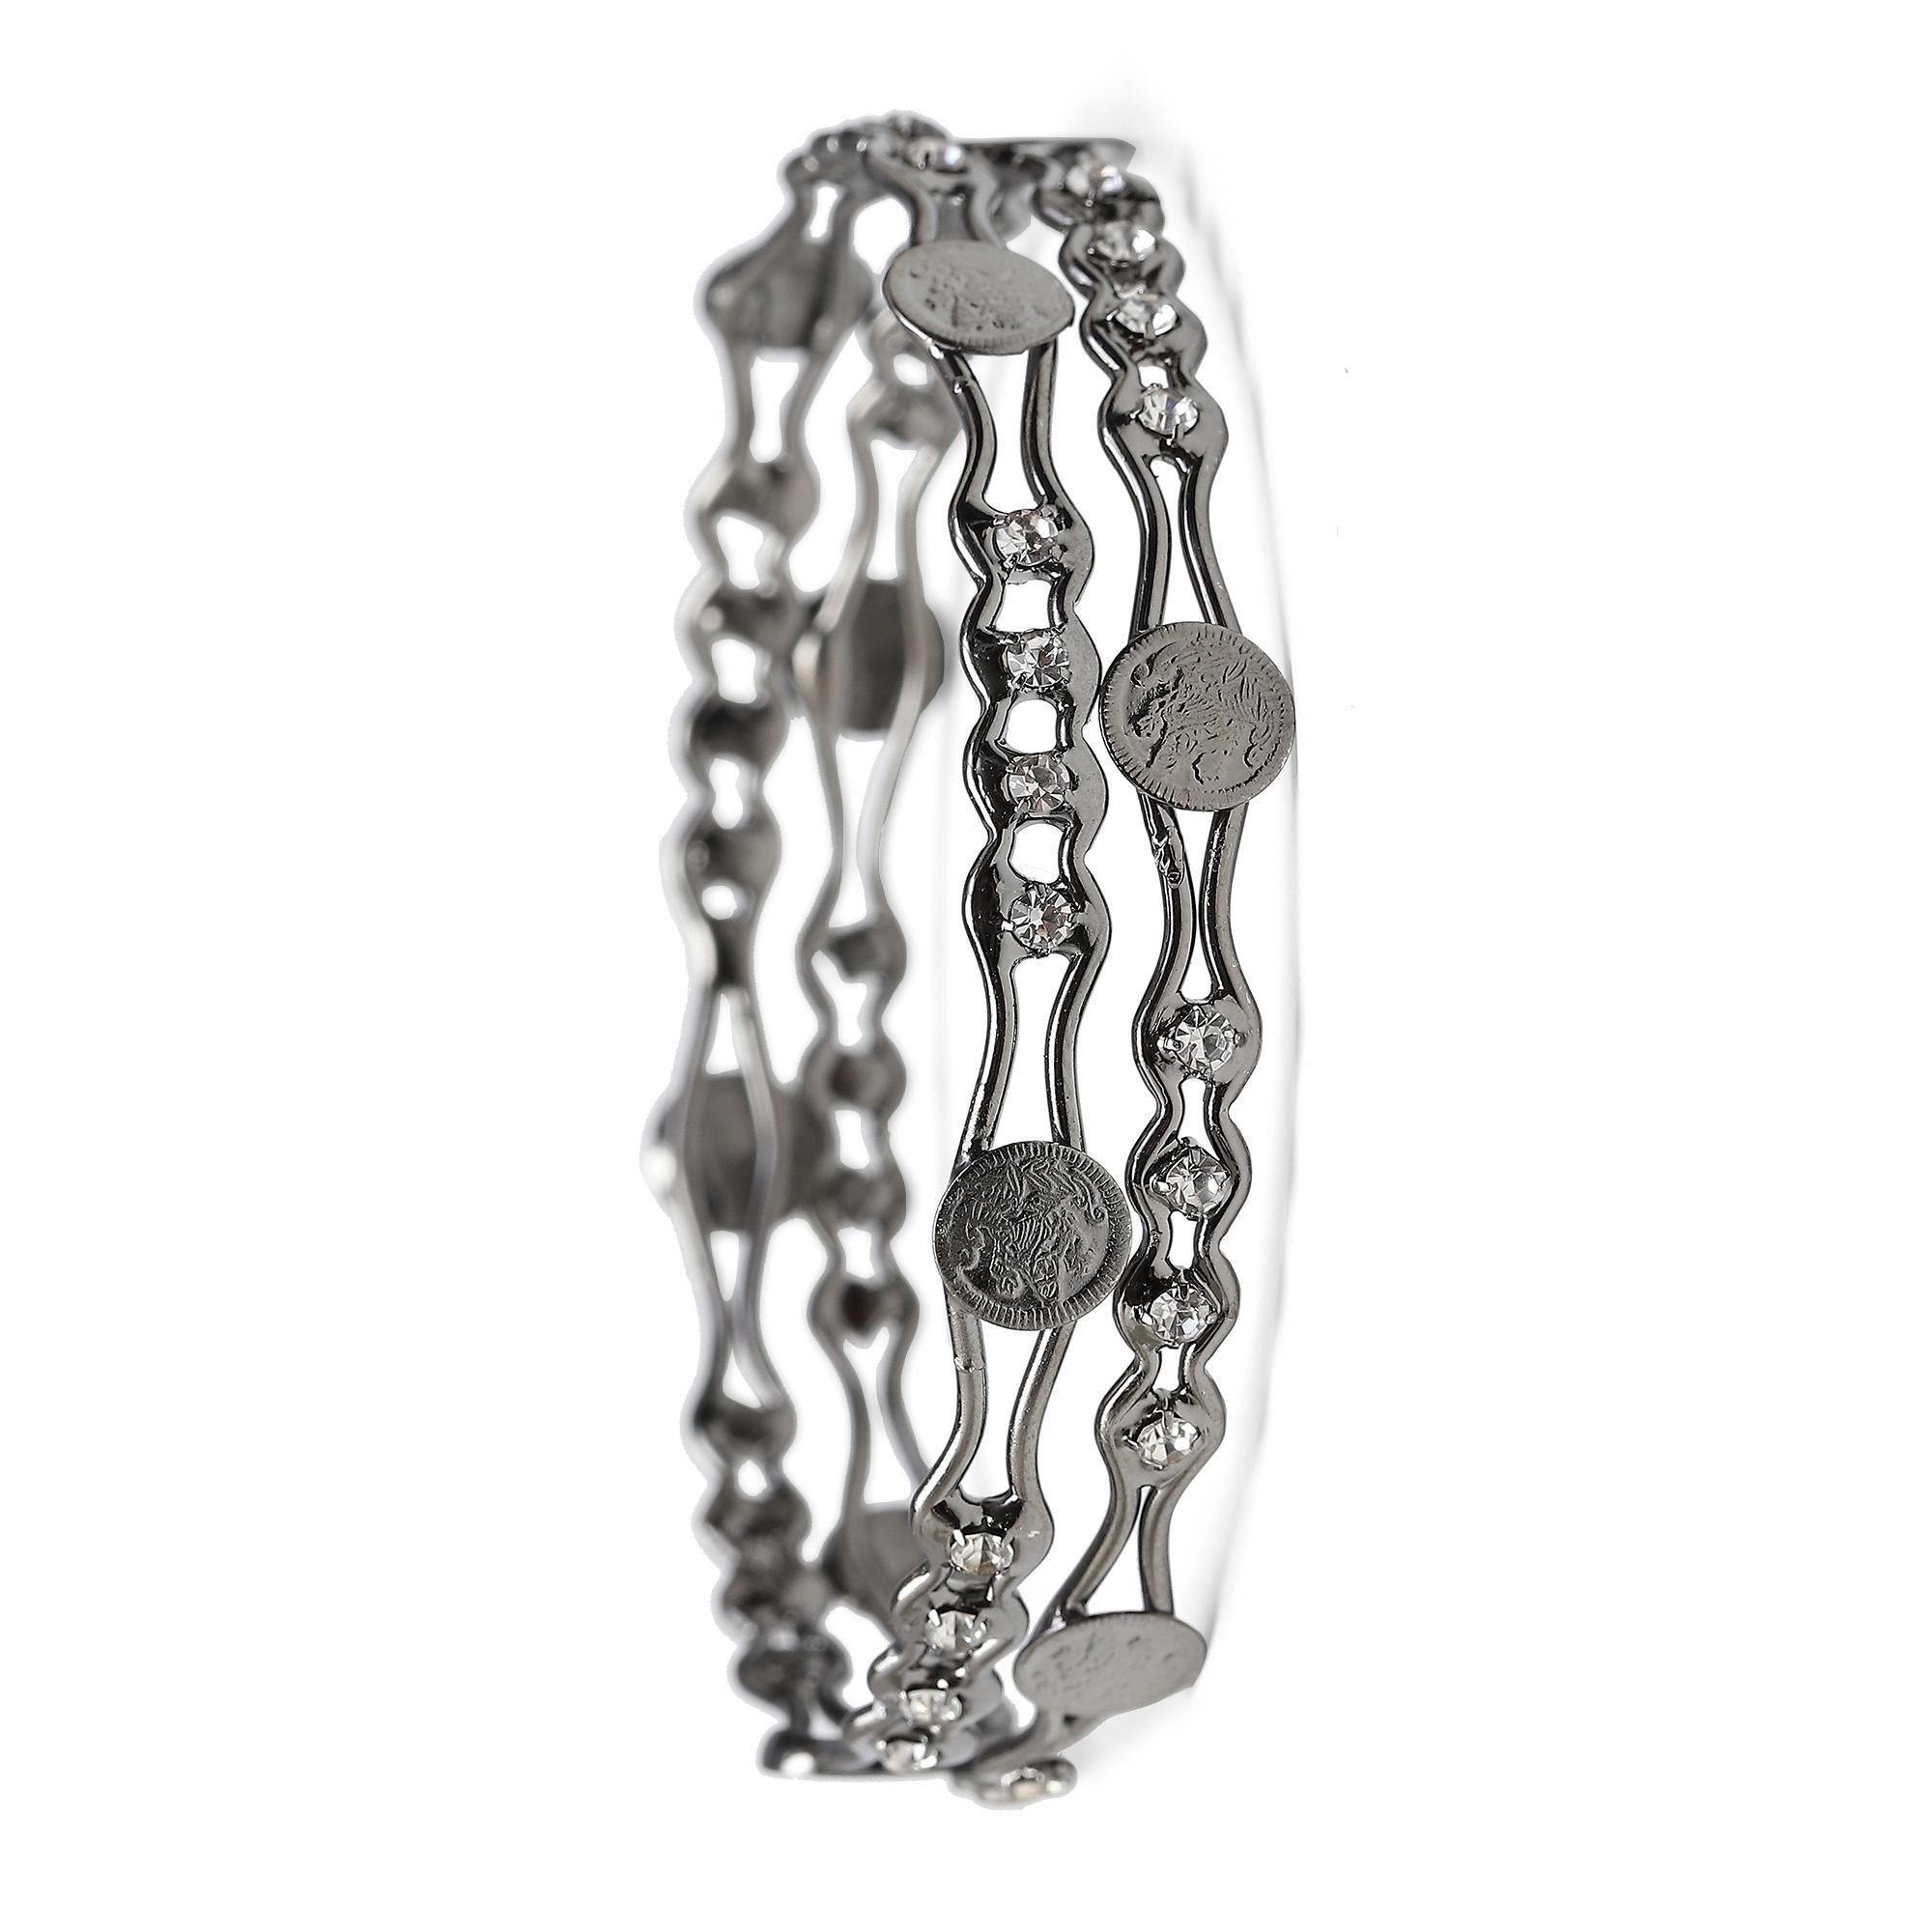
ZENEME Oxidised Silver-Plated Black Toned White American Diamond studded Temple Coin Bangles Set Of 2
Type: Bangles
Brand: Zeneme
Price: Rs. 179
 Be a trendsetter and embrace yourself with the wide collection of zeneme. Jewelry has its own place in our hearts. It is every woman’s best friend and more. Since a decade 2011 and with vision of fulfilling every womans desire to look radiant with the unique collection of jewellery which is not just a tradition, it is a form of lifestyle. Zeneme has consistently ensured that it spreads happiness with its masterpieces not just in india but across the globe. Must-have, daily-wear elegant american diamond studs and cuffs from the house of zeneme even perfect for all other special occasions.Disclaimer:Wipe your jewellery with a soft cloth after every use. Always store your jewellery in a flat box to avoid accidental scratches. Keep sprays and perfumes away from your jewellery. Do not soak your jewellery in water. Clean your jewellery using a soft brush, dipped in jewellery cleaning solution only.
Features: Bangles,Bangle,Handcrafted Designer Fashion Bangles,Emblish Design Bangles
Included: Set Of 2 Bangles